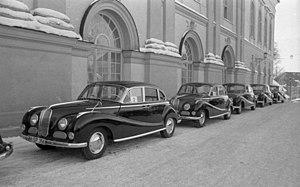
La BMW 501 était une berline de luxe fabriquée par BMW de 1952 à 1958. Présentée au premier Salon de Francfort en 1951, la 501 a été la première automobile fabriquée et commercialisée par BMW après la Seconde Guerre mondiale.